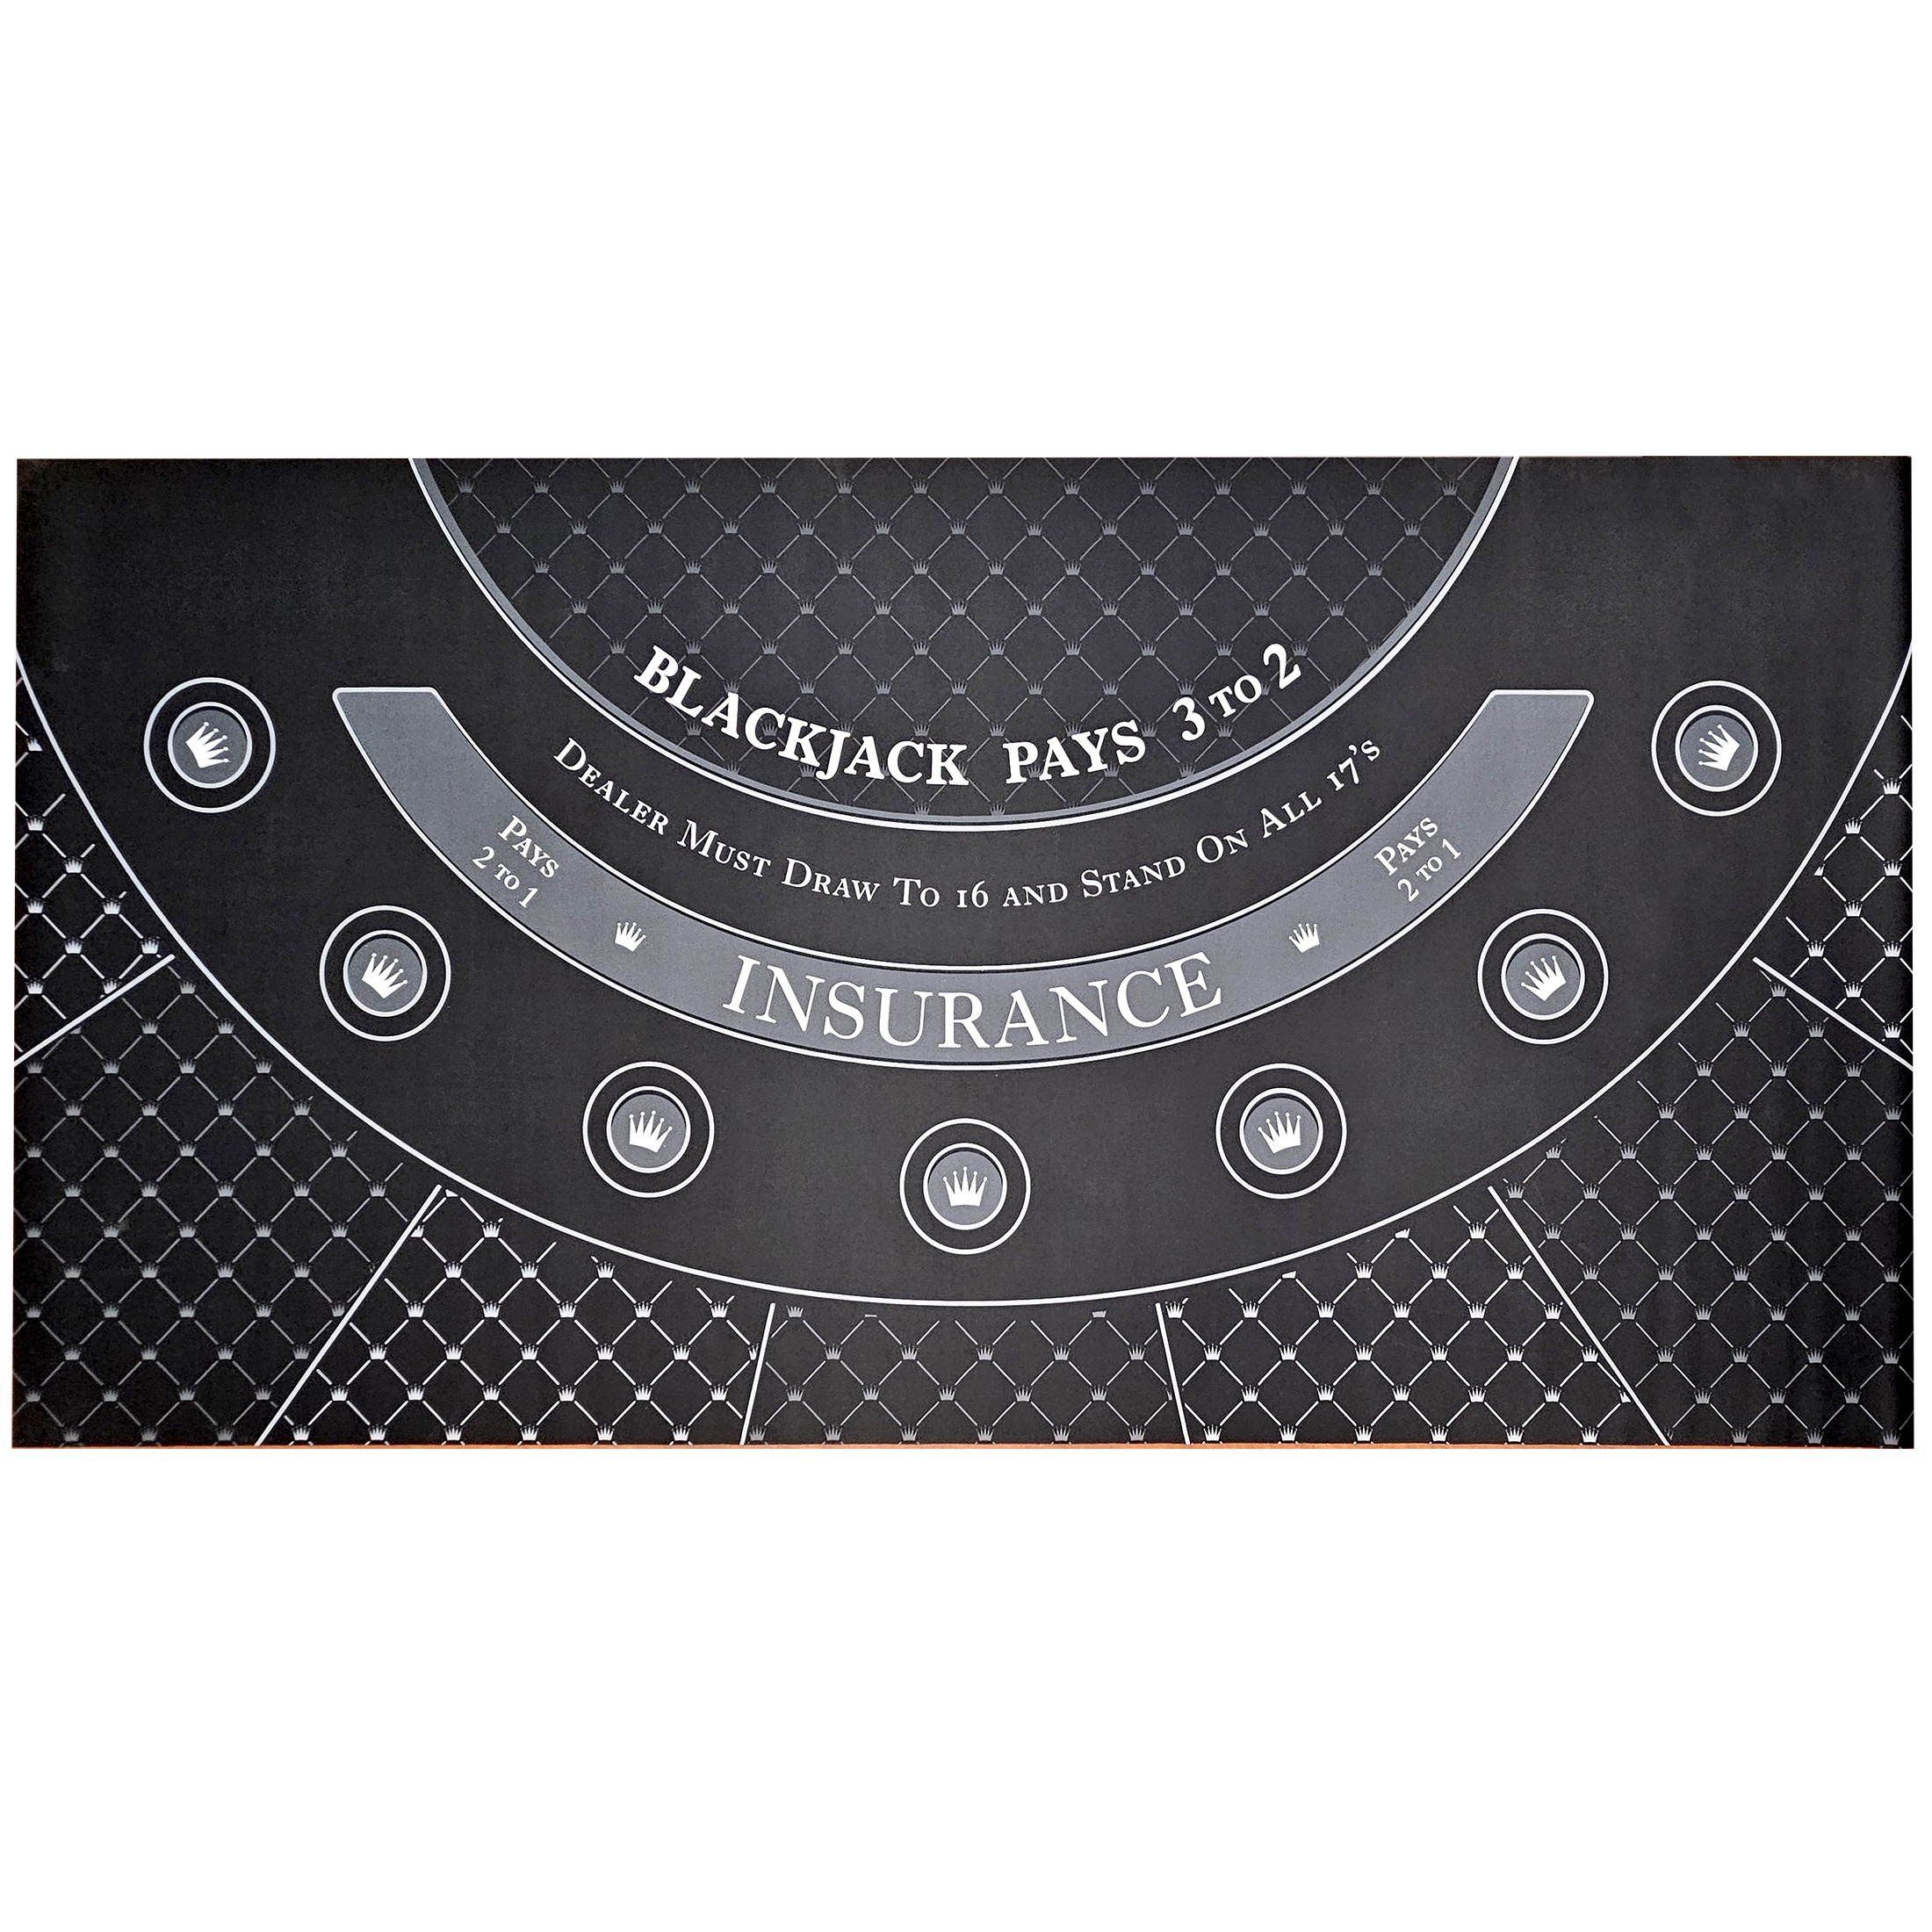
Roll-out Neoprene Blackjack Mat
Transform any table into a full-scale blackjack setup with this elegant neoprene blackjack mat, crafted for players who want a premium casino-style experience for home games. Unlike traditional single-layer felt layouts, this mat is made from thick neoprene, offering a two-layer construction that’s engineered for performance. The smooth top layer mimics professional-grade gaming surfaces, allowing cards to glide effortlessly across the table. Underneath, a grippy rubber backing keeps the mat firmly in place throughout every round. When the game’s over, simply roll up the mat and slide it into the included nylon shoulder bag. Measuring a full 72 inches by 35 inches, the layout is large enough to accommodate 7 players and a dealer, making it ideal for big gatherings or more serious poker and blackjack enthusiasts. The stylish black and silver design adds a touch of sophistication and fits seamlessly into any home game room or poker setup.
Brand: Gaming Distribution
Category: Toys & Games > Games > Blackjack & Craps Sets > Blackjack Sets